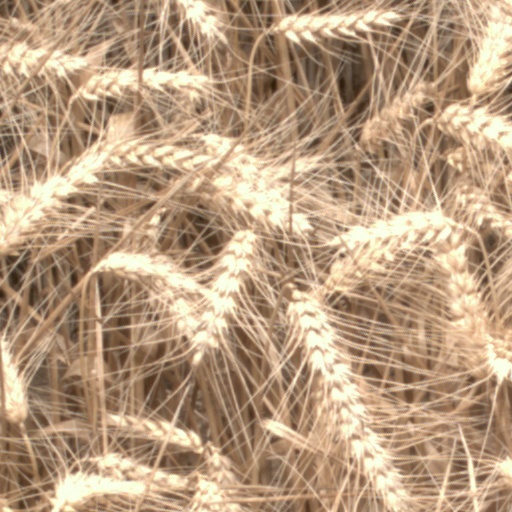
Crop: wheat